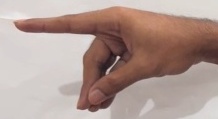
ASL sign: P